McDonald's

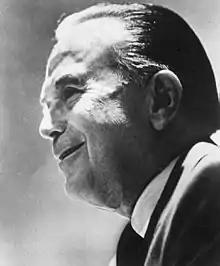
Ray Kroc joined the chain in 1954 and built it into a global franchise, making it the most successful fast food corporation in the world

McDonald's playgrounds used to be called Playlands and were outside. After concerns were raised that the playgrounds were dangerous, McDonald's moved them inside and began to make them out of softer materials, such as plastic instead of metal. They renamed them PlayPlaces in 1987.